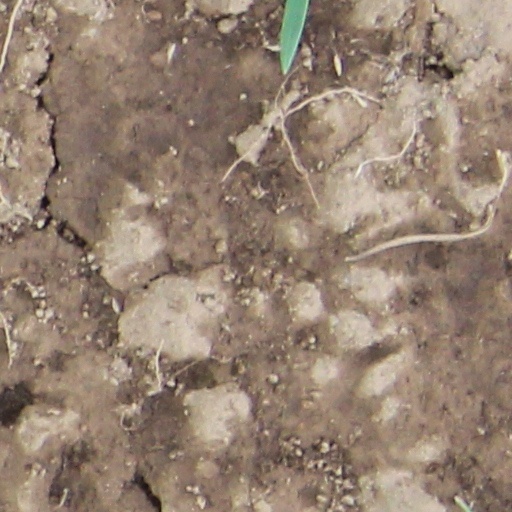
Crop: wheat